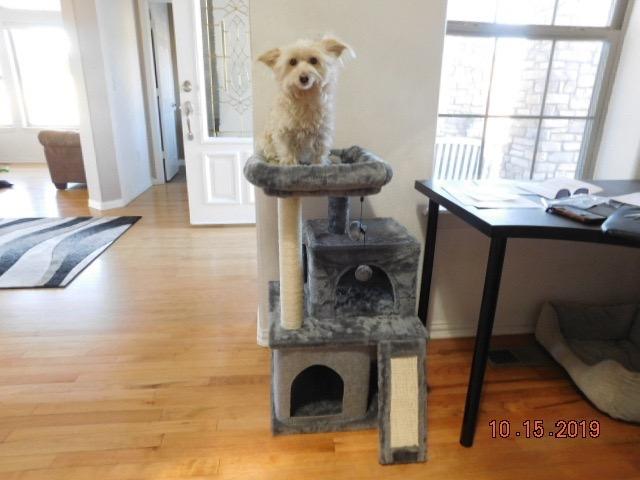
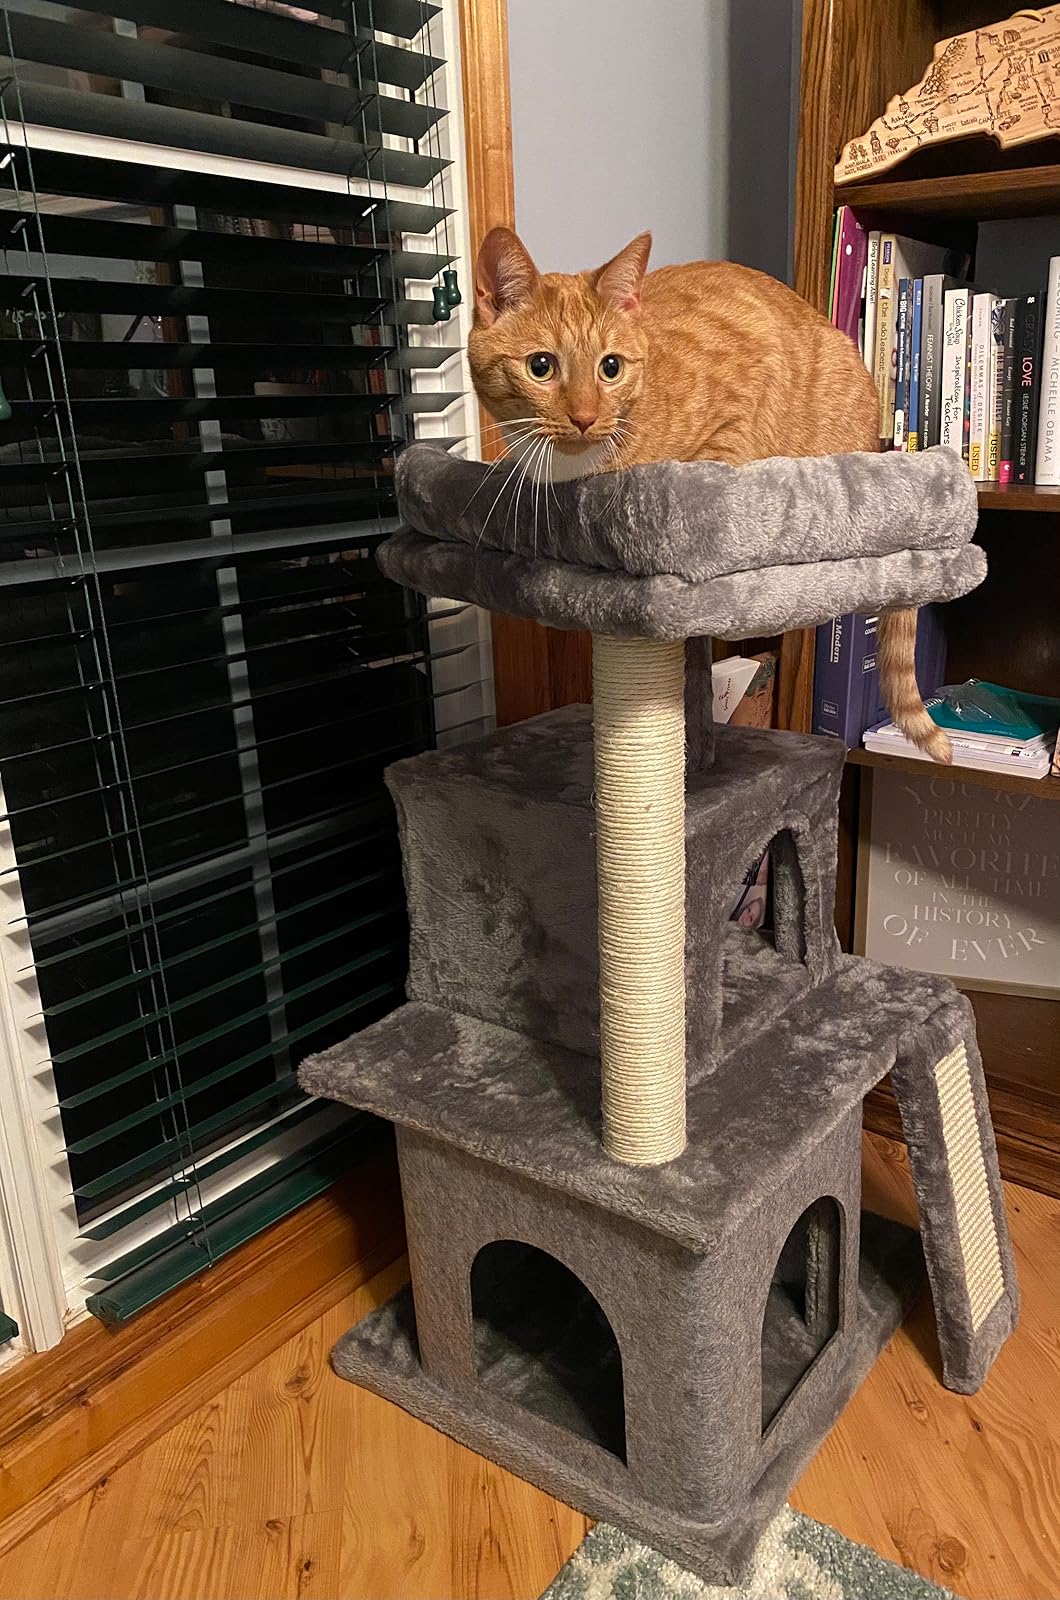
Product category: items_cat tree
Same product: yes